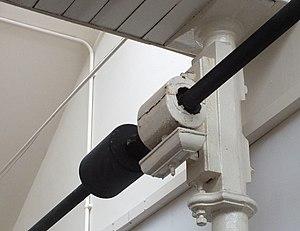
En cinématique, l'étude des corps en rotation est une branche fondamentale de la physique du solide et particulièrement de la dynamique, y compris de la dynamique des fluides, qui complète celle du mouvement de translation. L'analyse du mouvement de rotation se prolonge y compris aux échelles atomiques, avec la dynamique moléculaire et l'étude de la fonction d'onde en mécanique quantique.